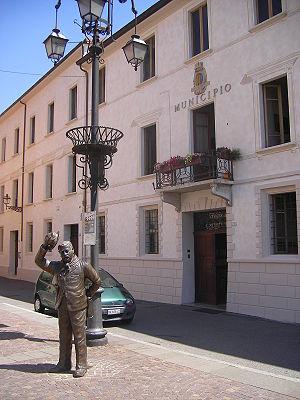
Statue de Peppone dans la ville de Brescello (Italie)
Don Camillo en Russie est un film italo-franco-allemand sorti en 1965, réalisé par Luigi Comencini. Il fait suite au film Don Camillo Monseigneur.